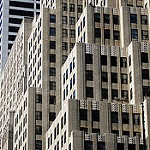
Scene: Outdoor